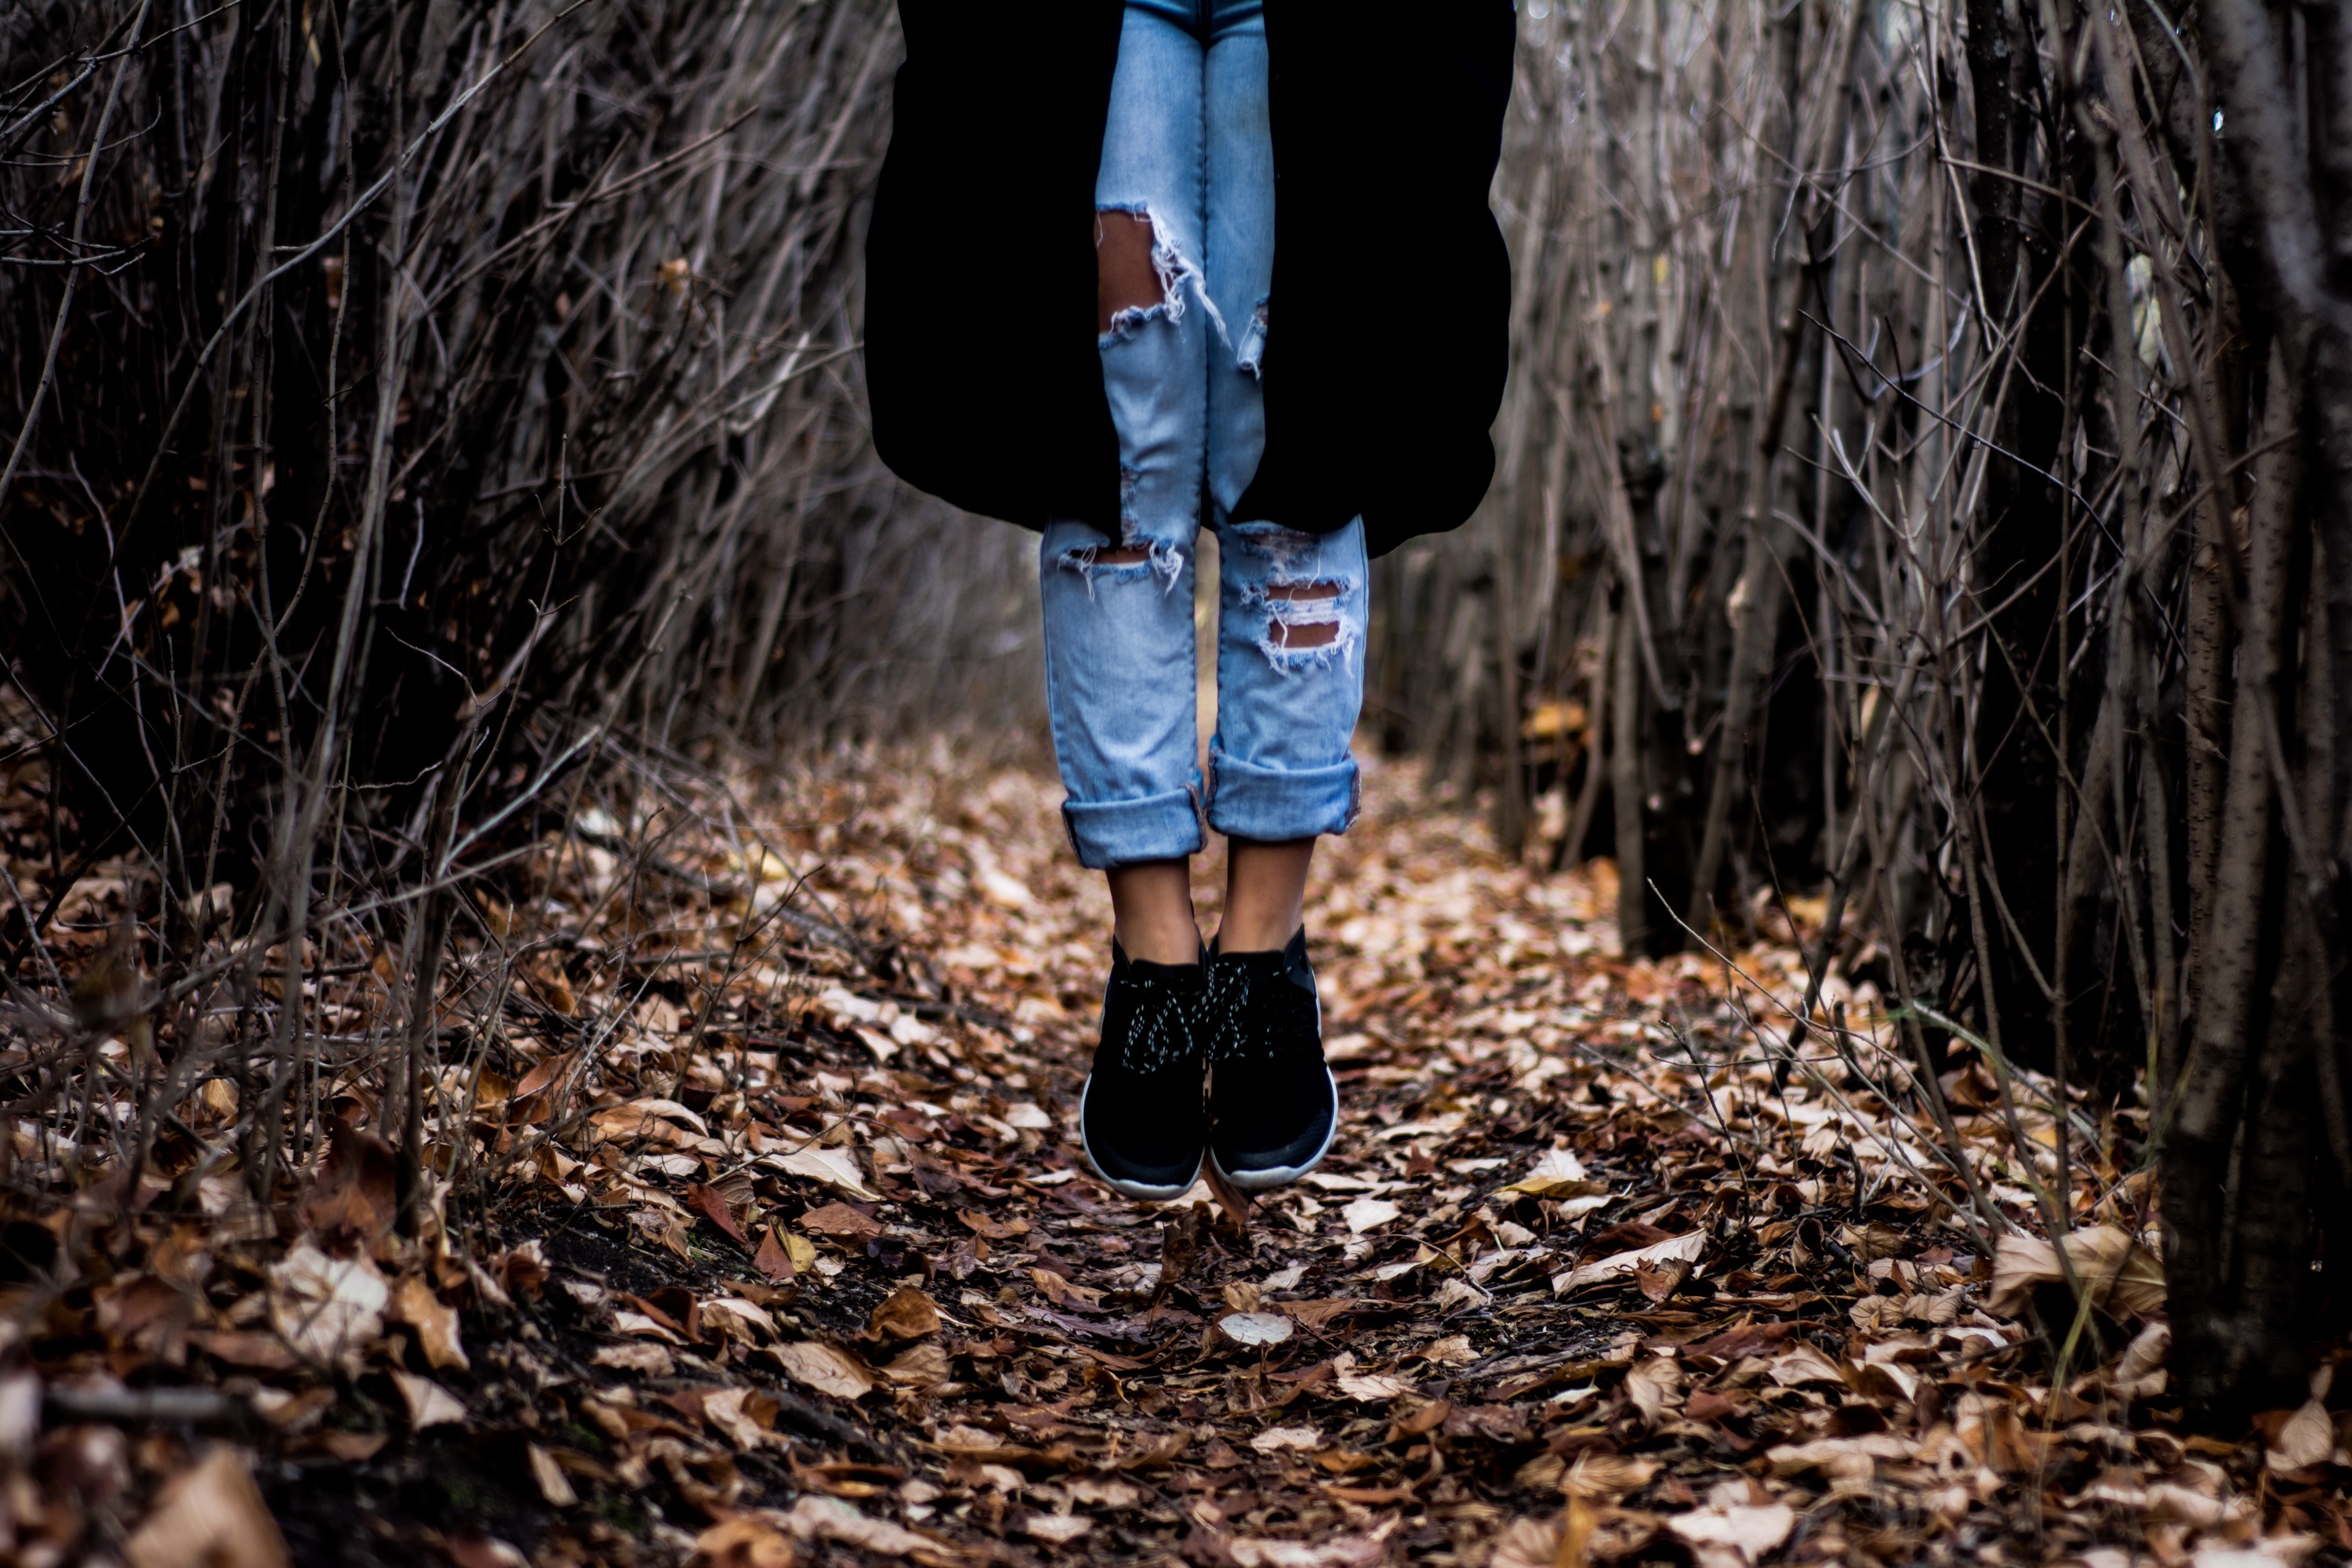
tree, nature, forest, walking, person, winter, leaf, jump, jumping, spring, autumn, season, ripped jeans, habitat, natural environment